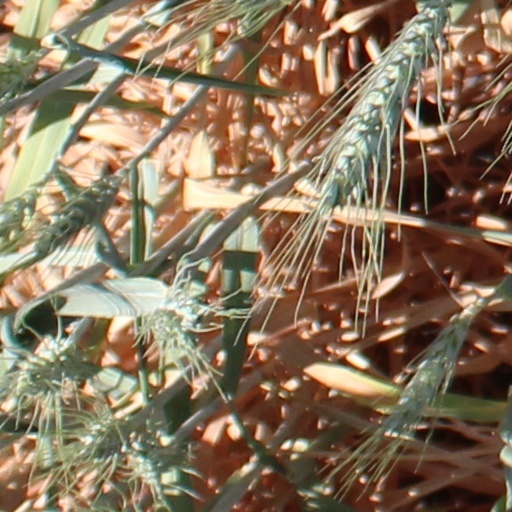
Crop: wheat